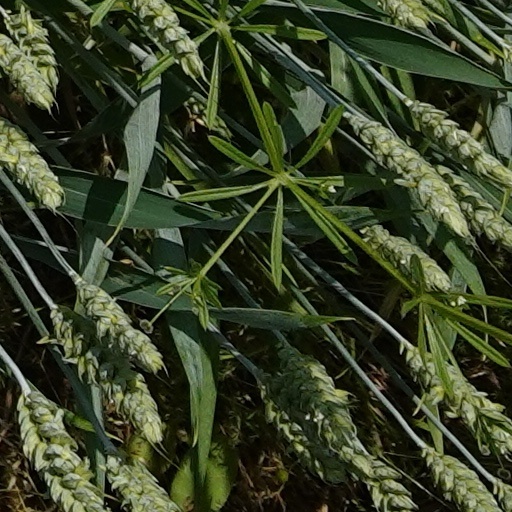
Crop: wheat